Wailuku, Hawaii

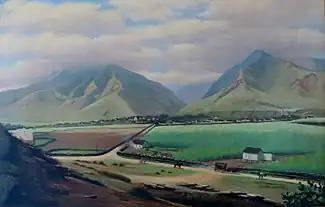
Pre-1903 Wailuku and Iao Valley by 19th century American artist Edward Bailey

Wailuku is located at (20.891923, -156.502177) between the CDPs of Waihee-Waiehu to the north, Kahului to the east, and Waikapu to the south.